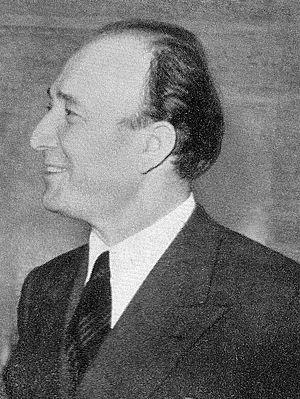
Giuseppe Gabrielli, né le 26 février 1903 à Caltanissetta et mort le 29 novembre 1987 à Turin est un ingénieur aéronautique italien prolifique.